Einbecker Brewery

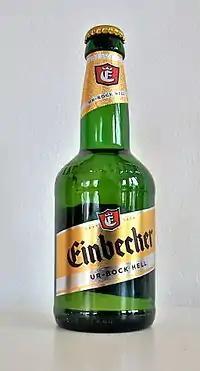
Typical Einbecker bottle, in use since 1884

Einbecker Brewery produces three "original" bocks, but its best-selling beer is a pilsner, "Brauherren Pils". Like the Czech beer Pilsner Urquell, Einbecker is considered "original" enough to warrant the designation "Ur", or "original," which it carries in all of its bocks.